Kimitōge Station

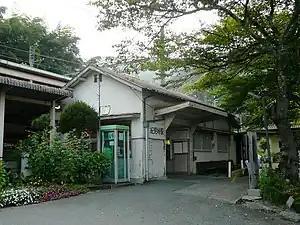
Kimitōge Station building, September 2008

is a passenger railway station in the city of Hashimoto, Wakayama Prefecture, Japan, operated by the private railway company Nankai Electric Railway.